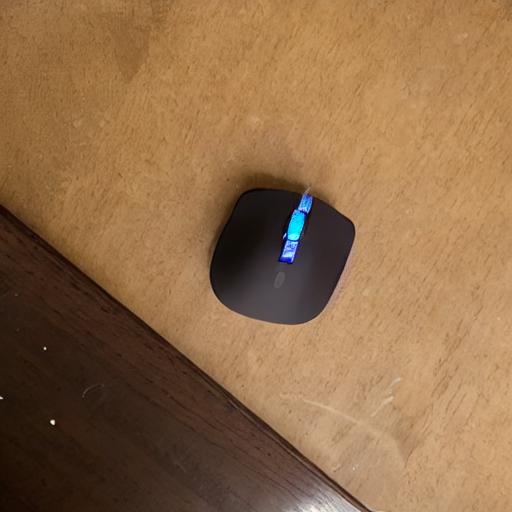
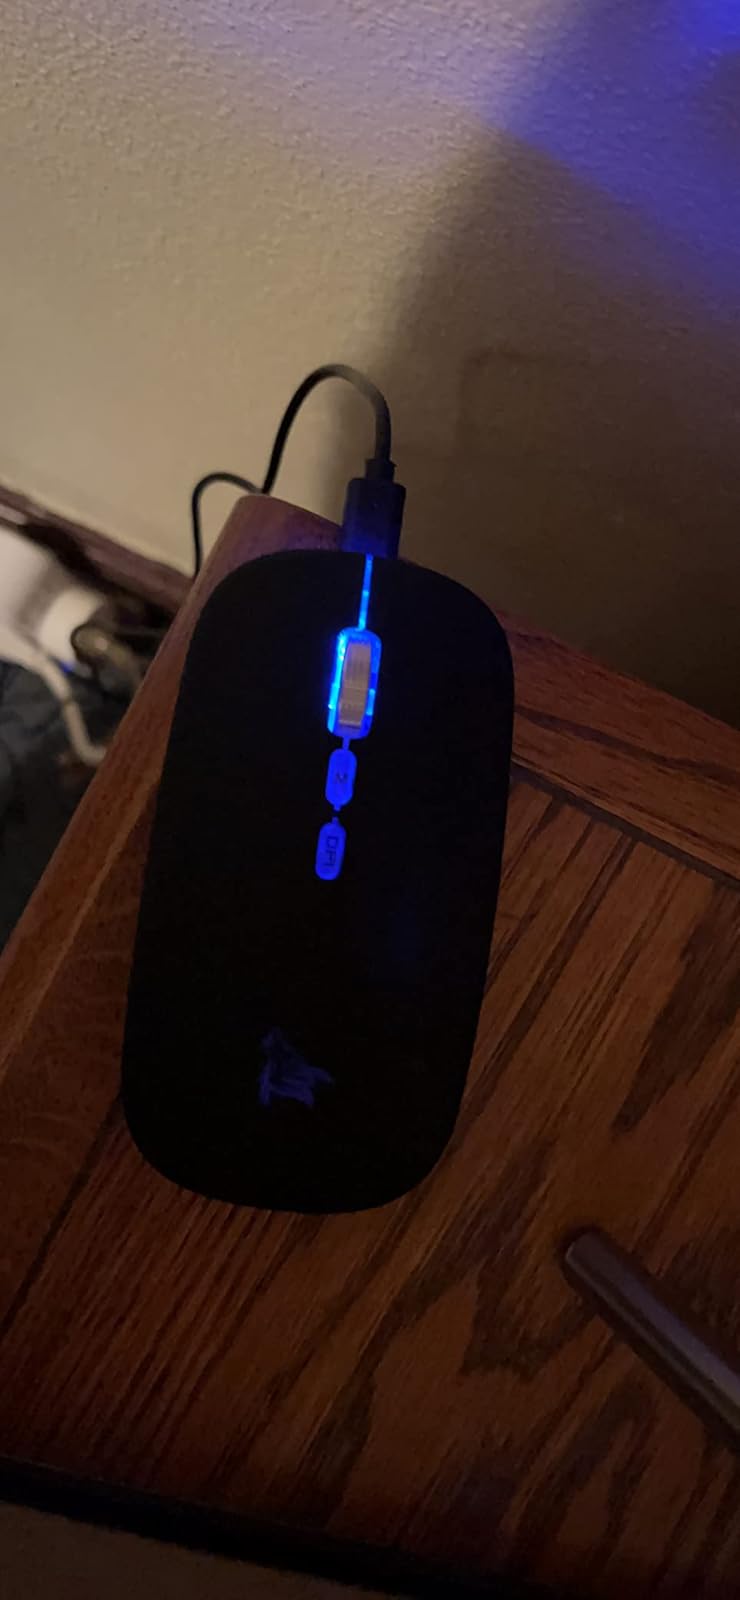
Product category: mouse
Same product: no